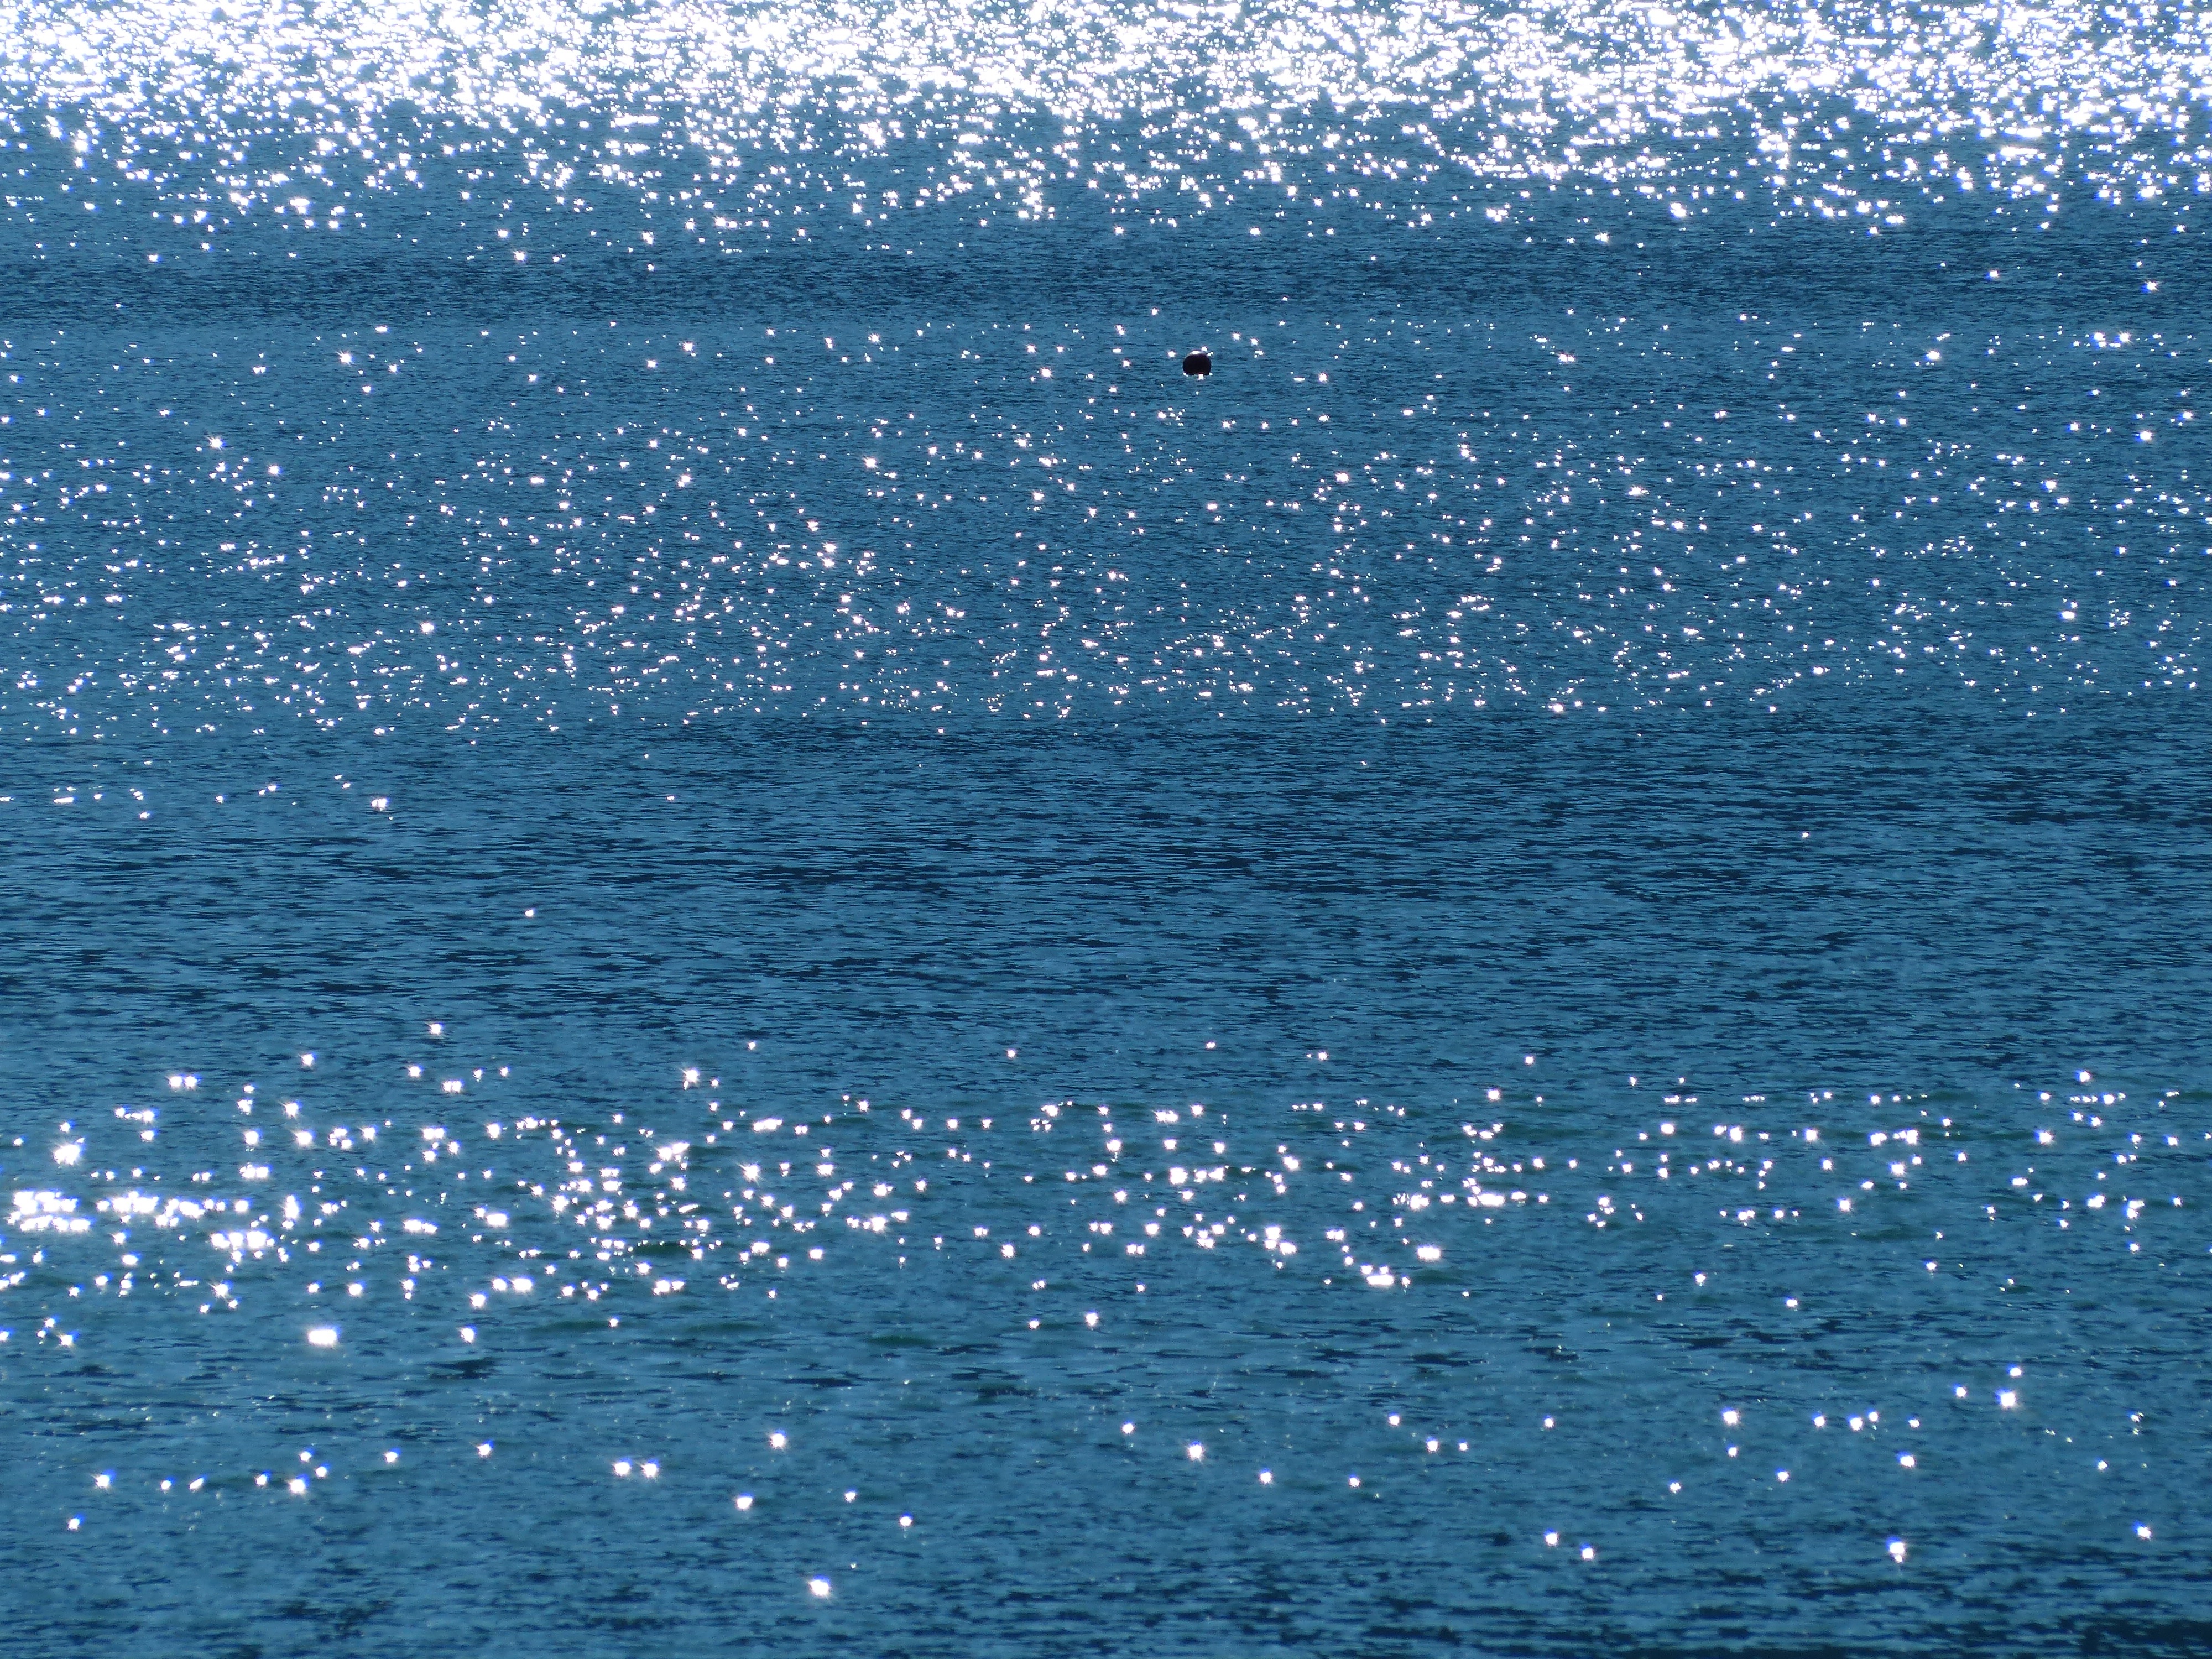
sea, water, ocean, horizon, bird, shore, wave, flock, shine, sparkle, back light, wind wave